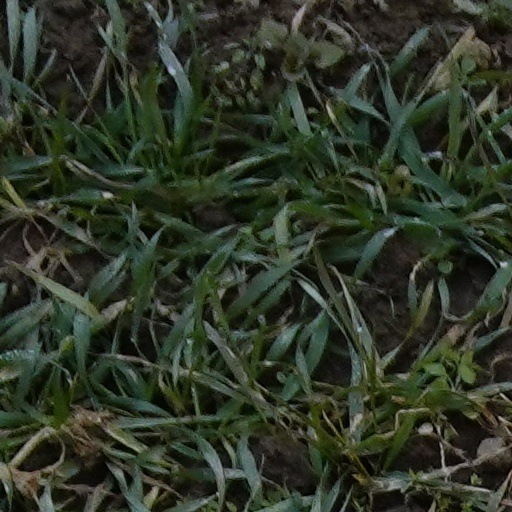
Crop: wheat